Paper chemicals

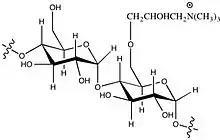
The molecular structure of cationic starch. The repeating unit of starch is derived from glucose interconnected with glycosidic bonds.

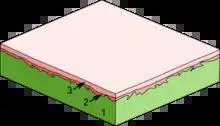
Paper Coating1) The paper or board2) The first layer of coating to even out the surface3) A second layer for an even smoother and whiter surface

Mineral fillers are used to lower the consumption of more expensive binder material or to improve some properties of the paper. China clay, calcium carbonate, titanium dioxide, and talc are common mineral fillers used in paper production.